The Town of No Return

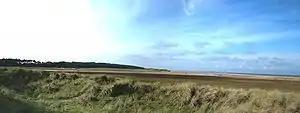
The beach scenes were shot on the dunes at Holkham in late July 1965

The episode was originally shot between 29 October to 13 November 1964 with Elizabeth Shepherd.